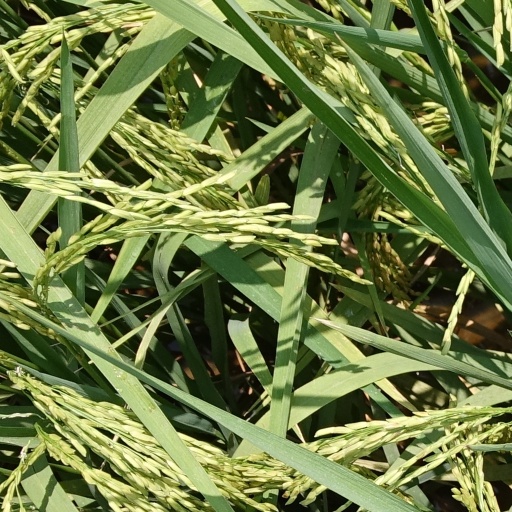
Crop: rice